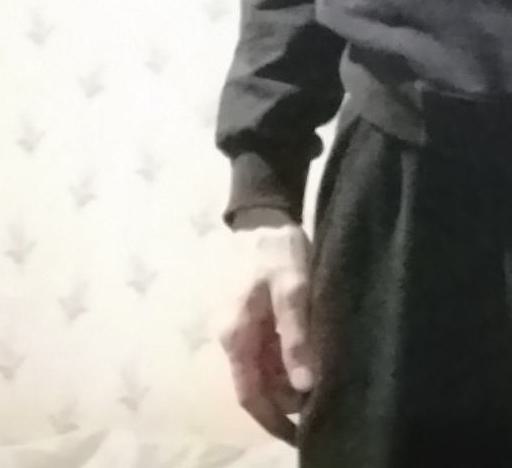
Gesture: no_gesture